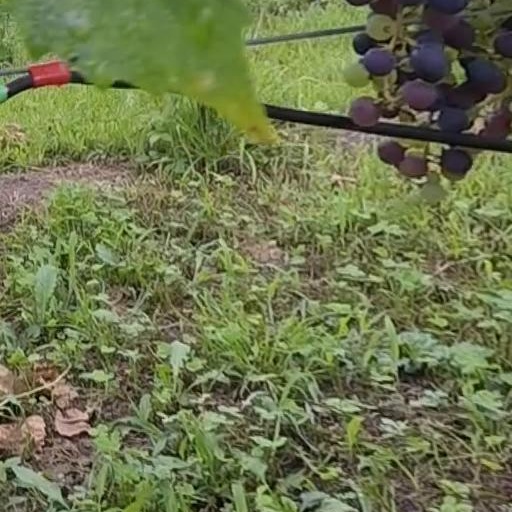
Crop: grape